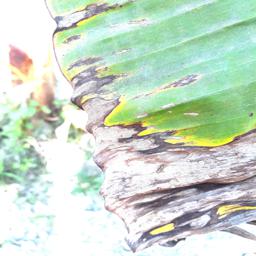
Label: POTASSIUM DEFICIENCY